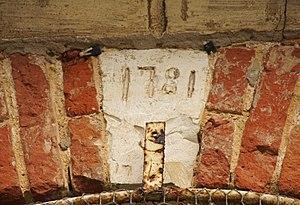
La pierre arc-boutée des bénédictins
Béthencourt-sur-Mer est une commune française située dans le département de la Somme en région Hauts-de-France.